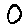
Label: 0